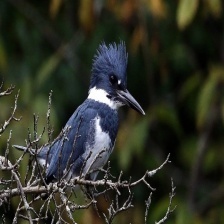
Species: BELTED KINGFISHER
Scientific name: MEGACERYLE ALCYON